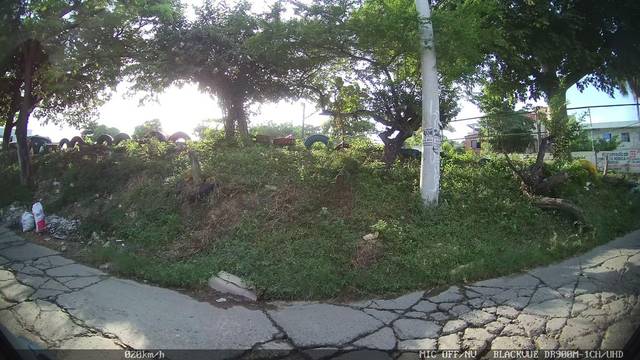
Region: Colombia
Coordinates: 10.394, -75.507